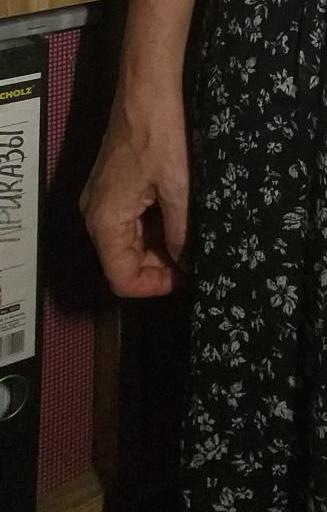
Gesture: no_gesture